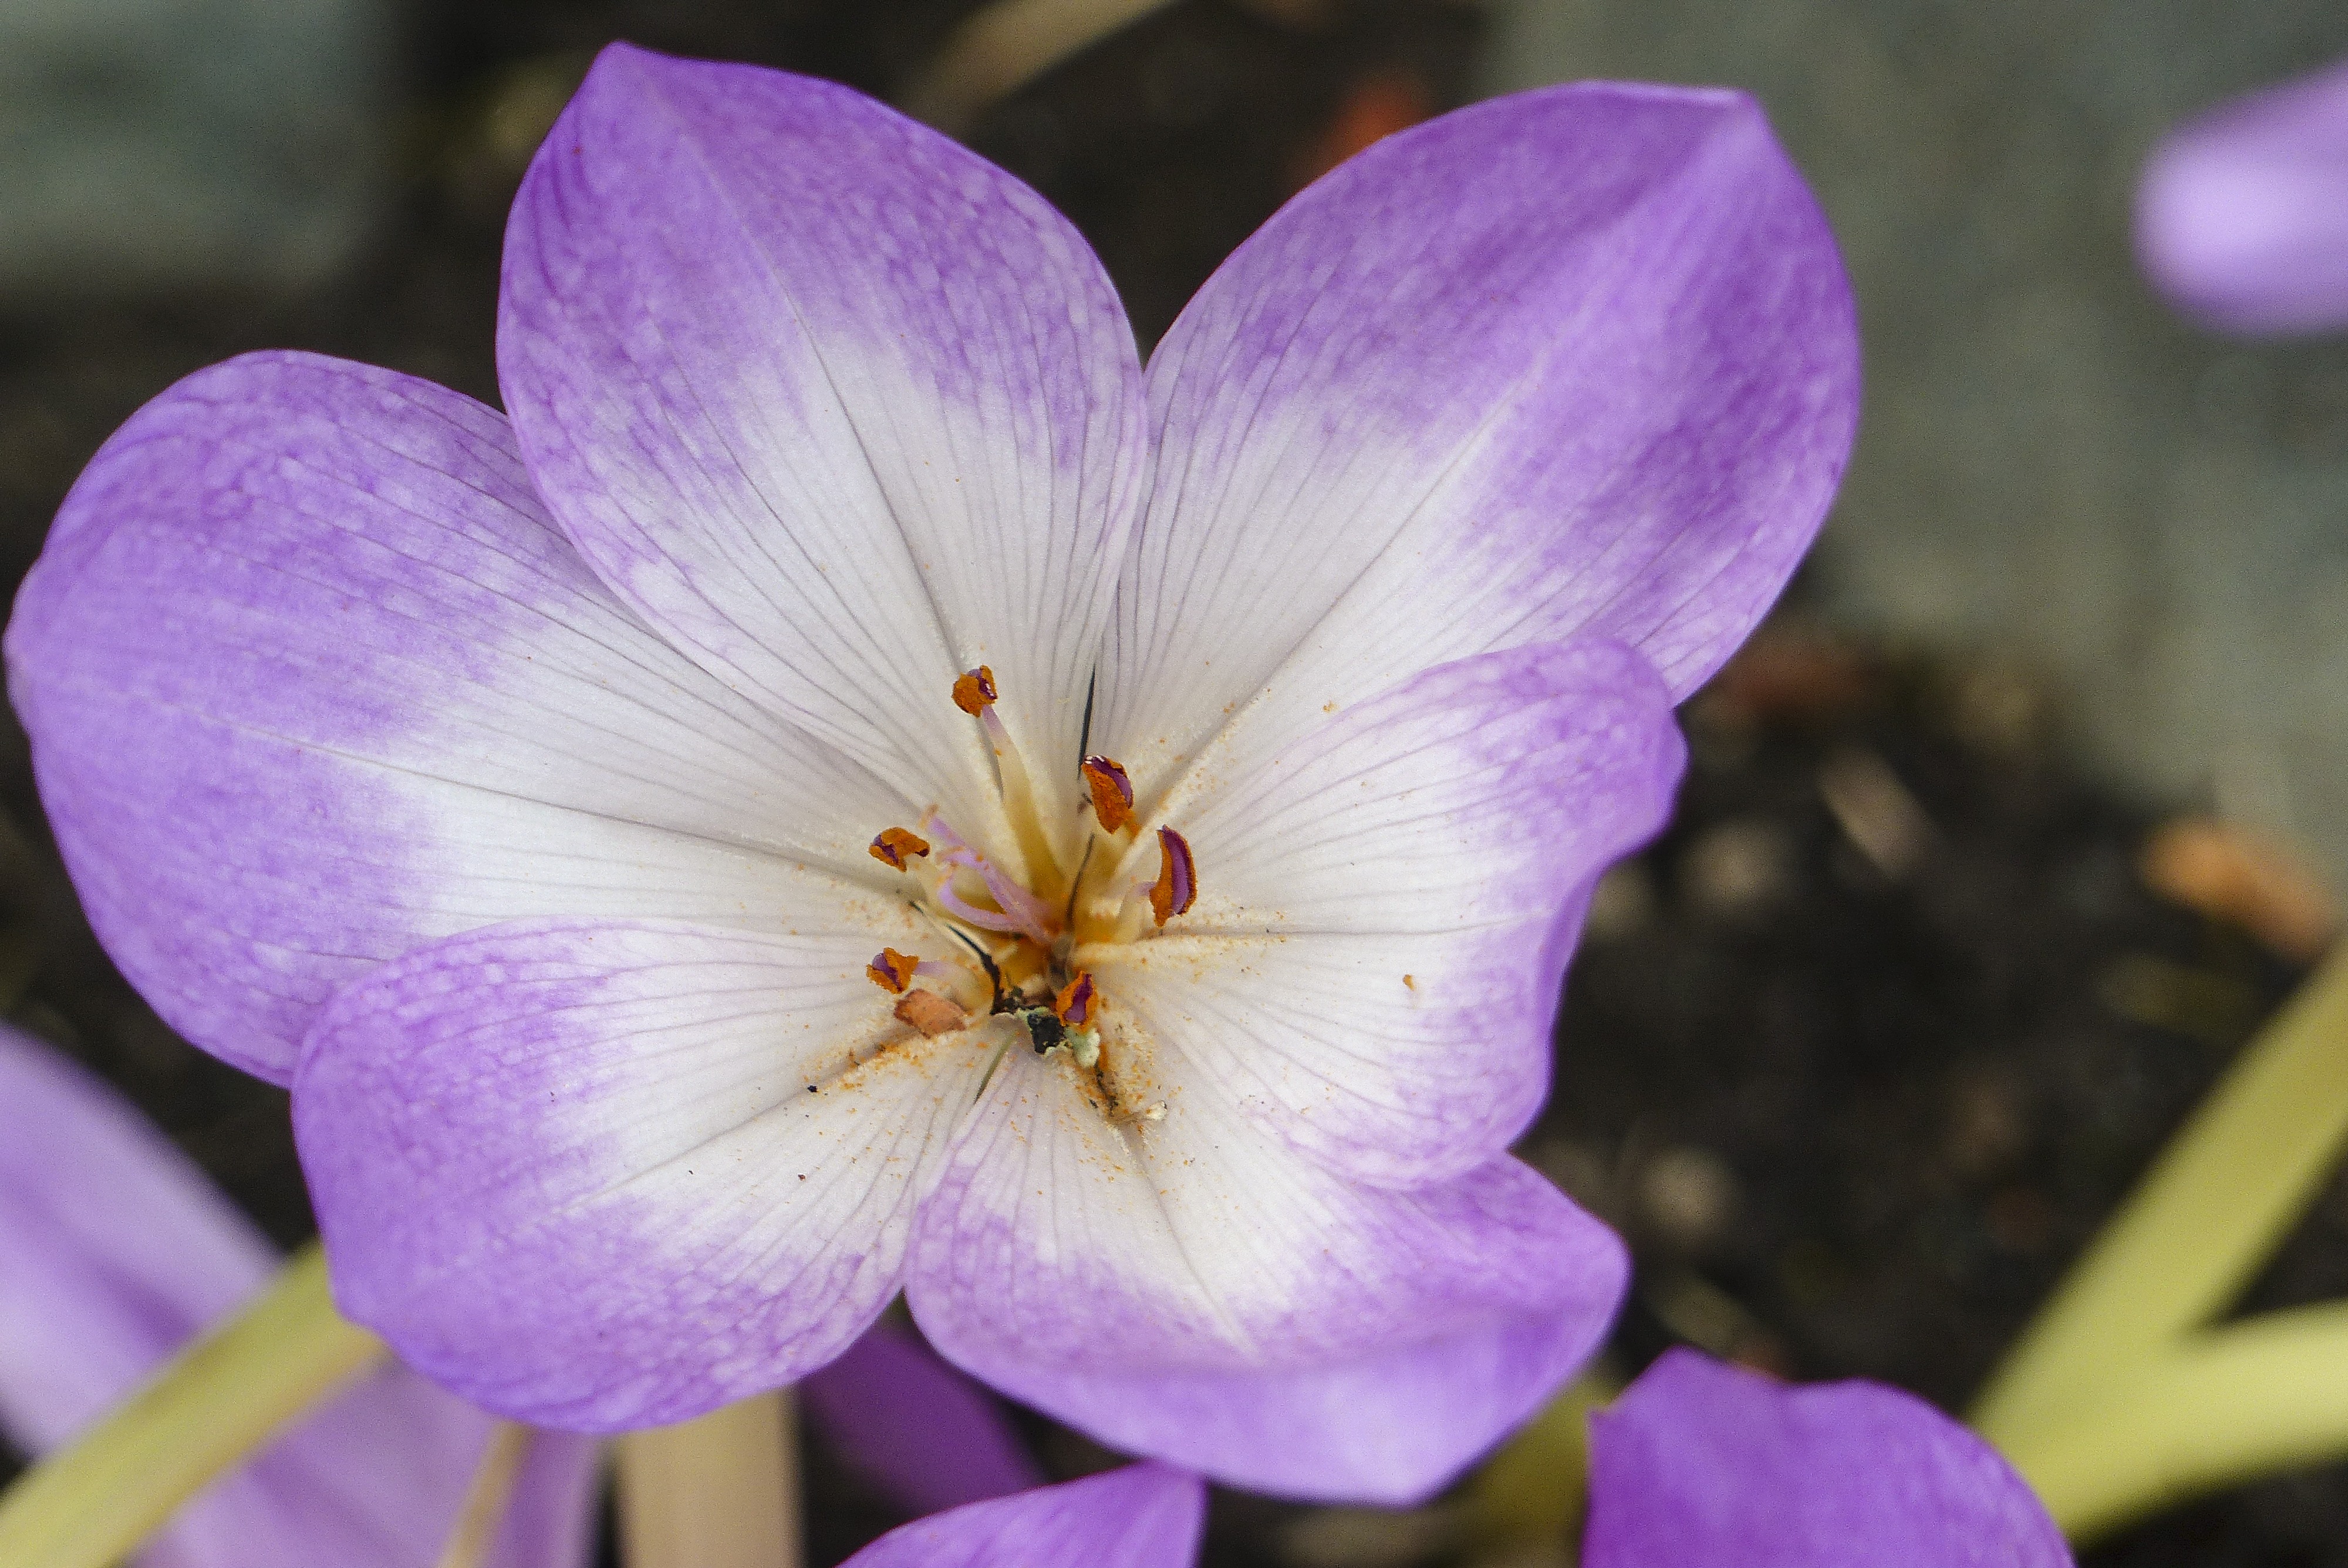
nature, blossom, plant, photography, flower, purple, petal, autumn, botany, garden, pink, flora, wildflower, close up, toxic, crocus, herbstzeitlose, macro photography, flowering plant, autumn crocus, land plant, colchium autumnale, deadly poisonous